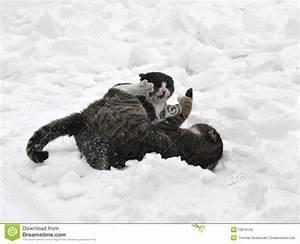
cat